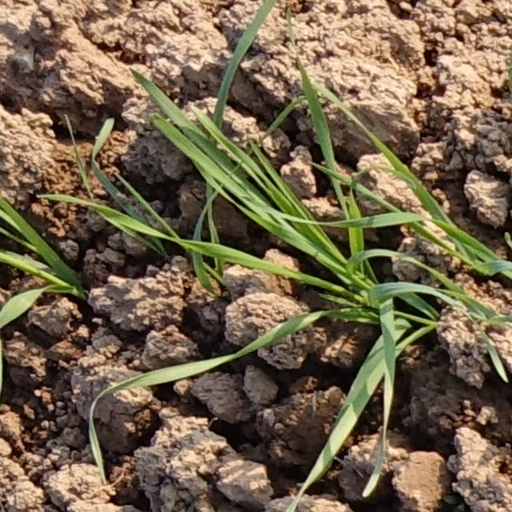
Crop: wheat